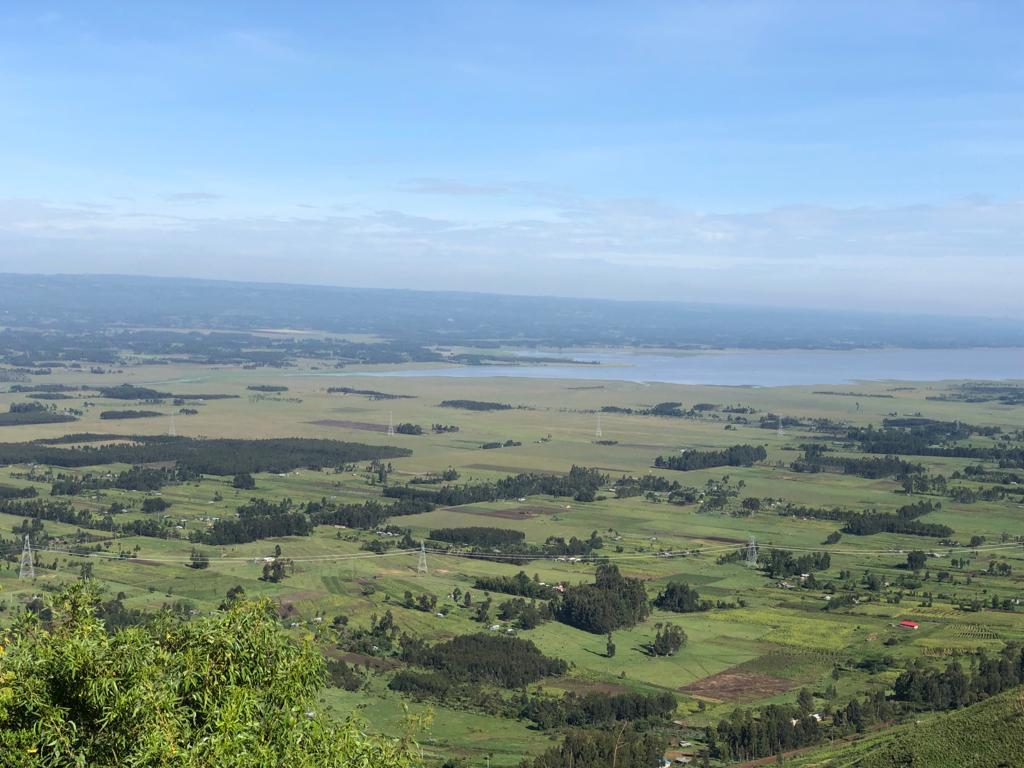
hizi ni mbegu za kisasa kwaajili ya kilimo cha maharage pamoja na mahindi, mbegu hizi ni za kisasa na uhimili hali mbaya ya mazingira na uhakikisha mazao kwa wingi